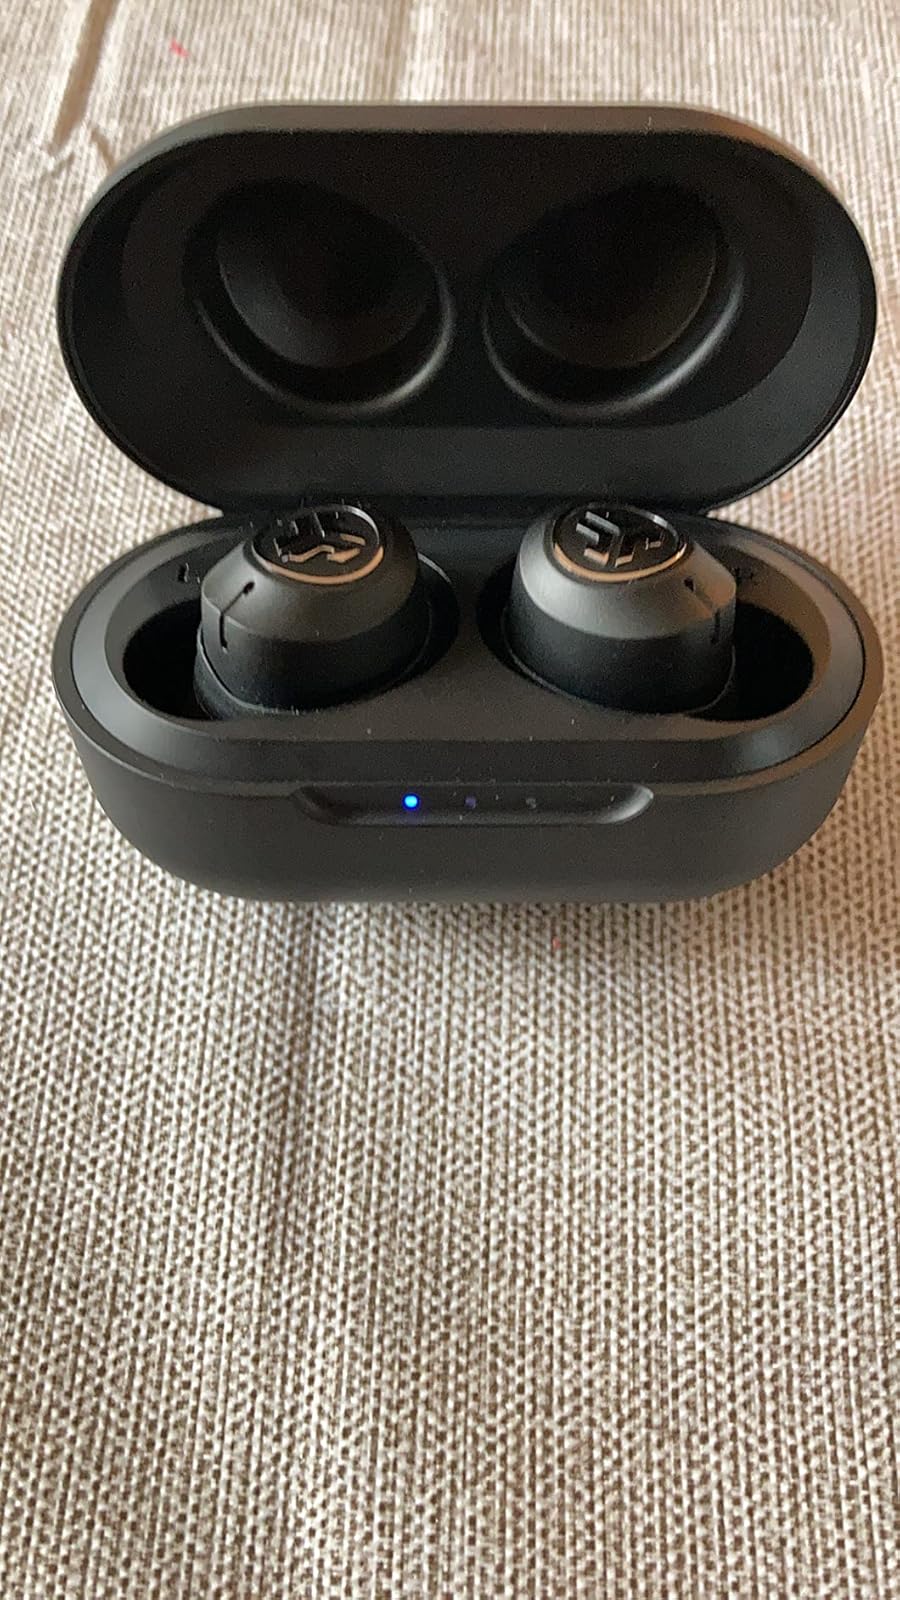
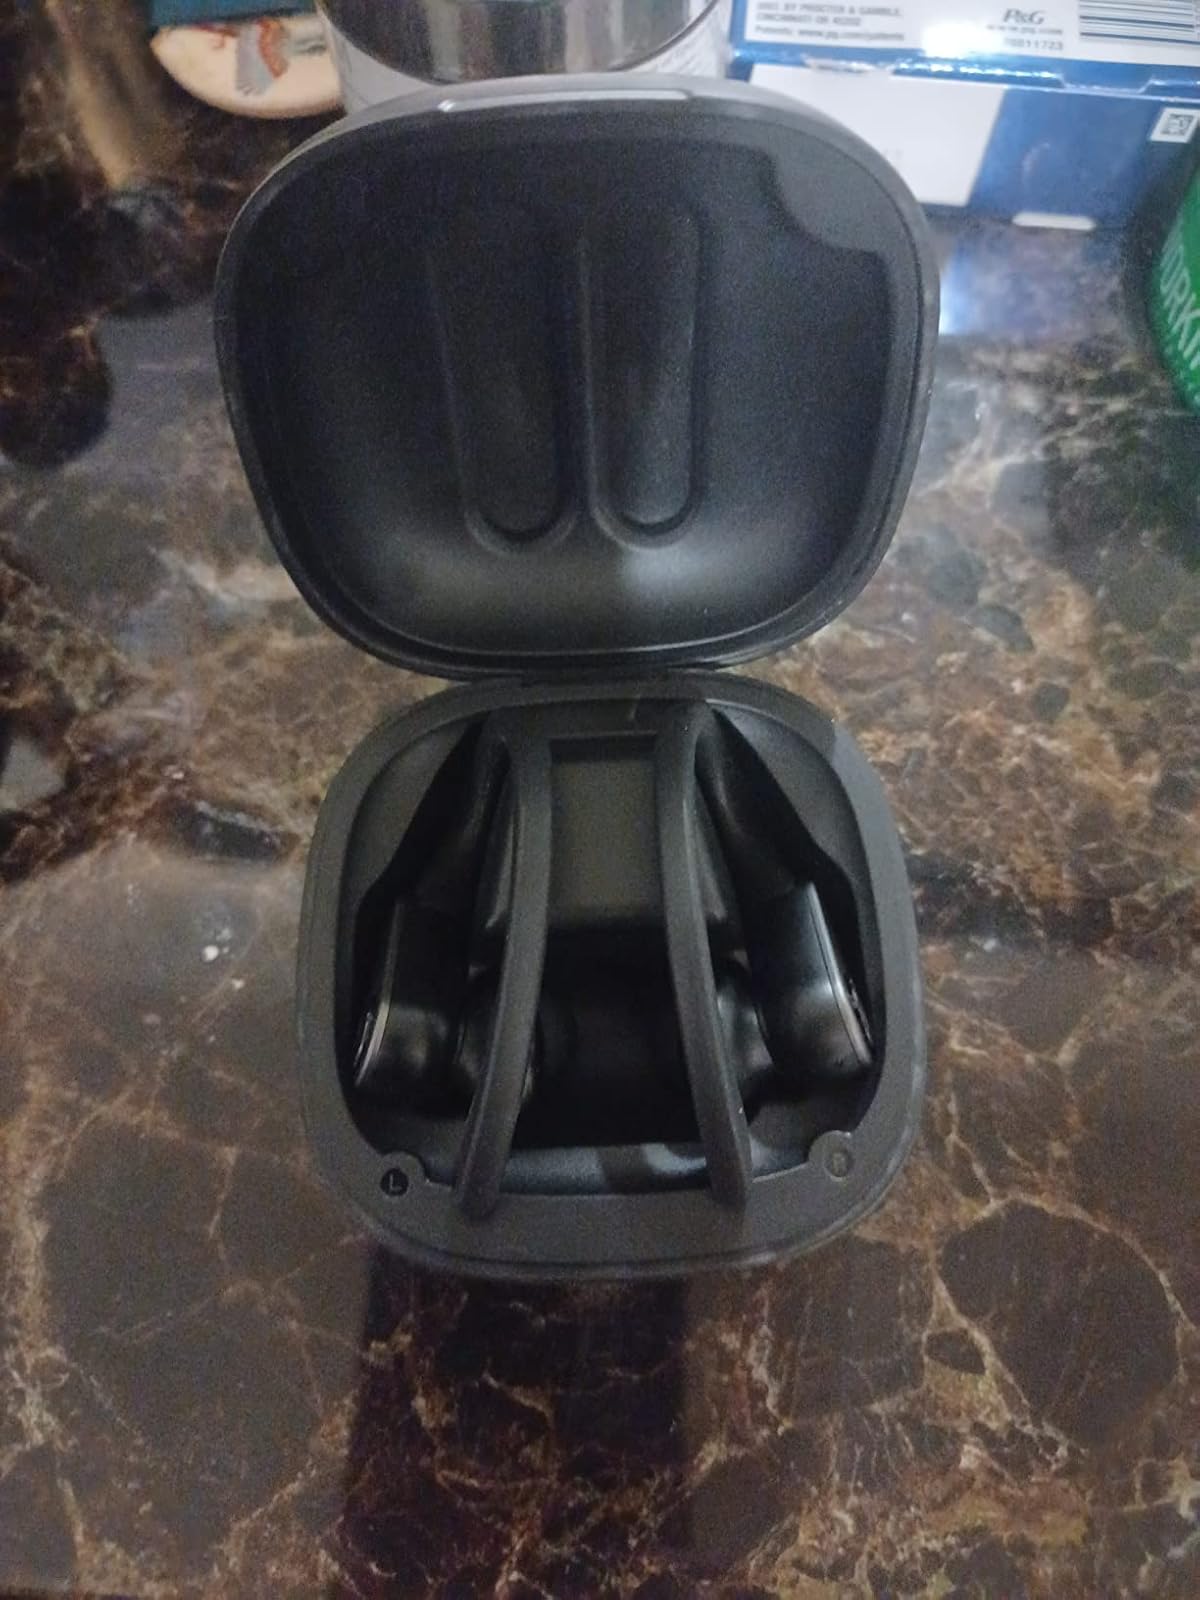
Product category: earbuds
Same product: no